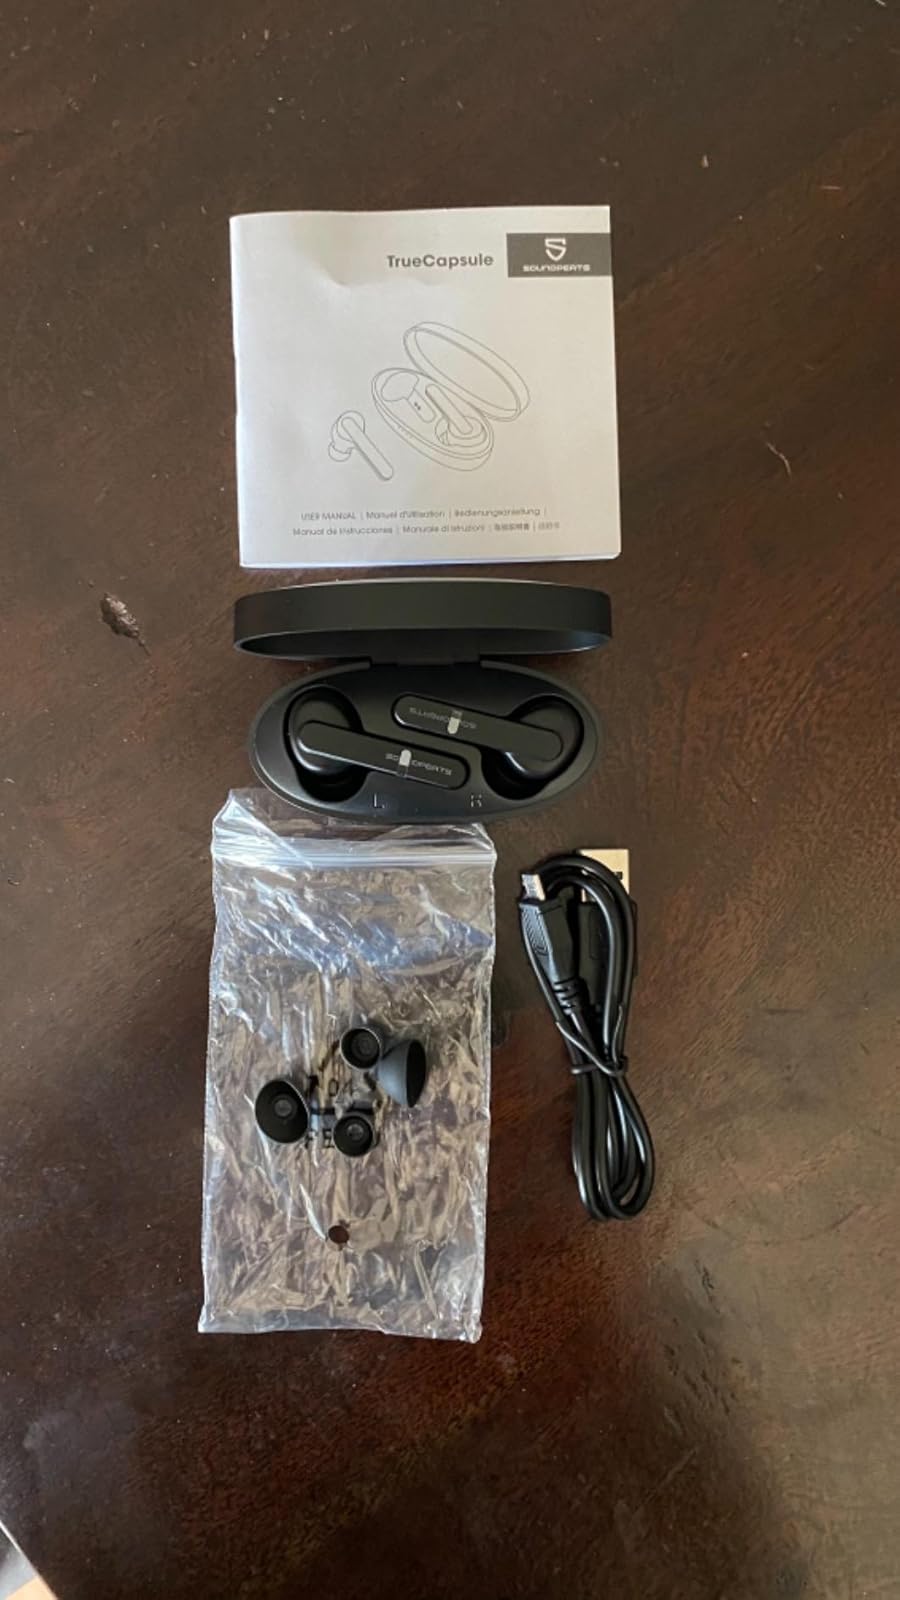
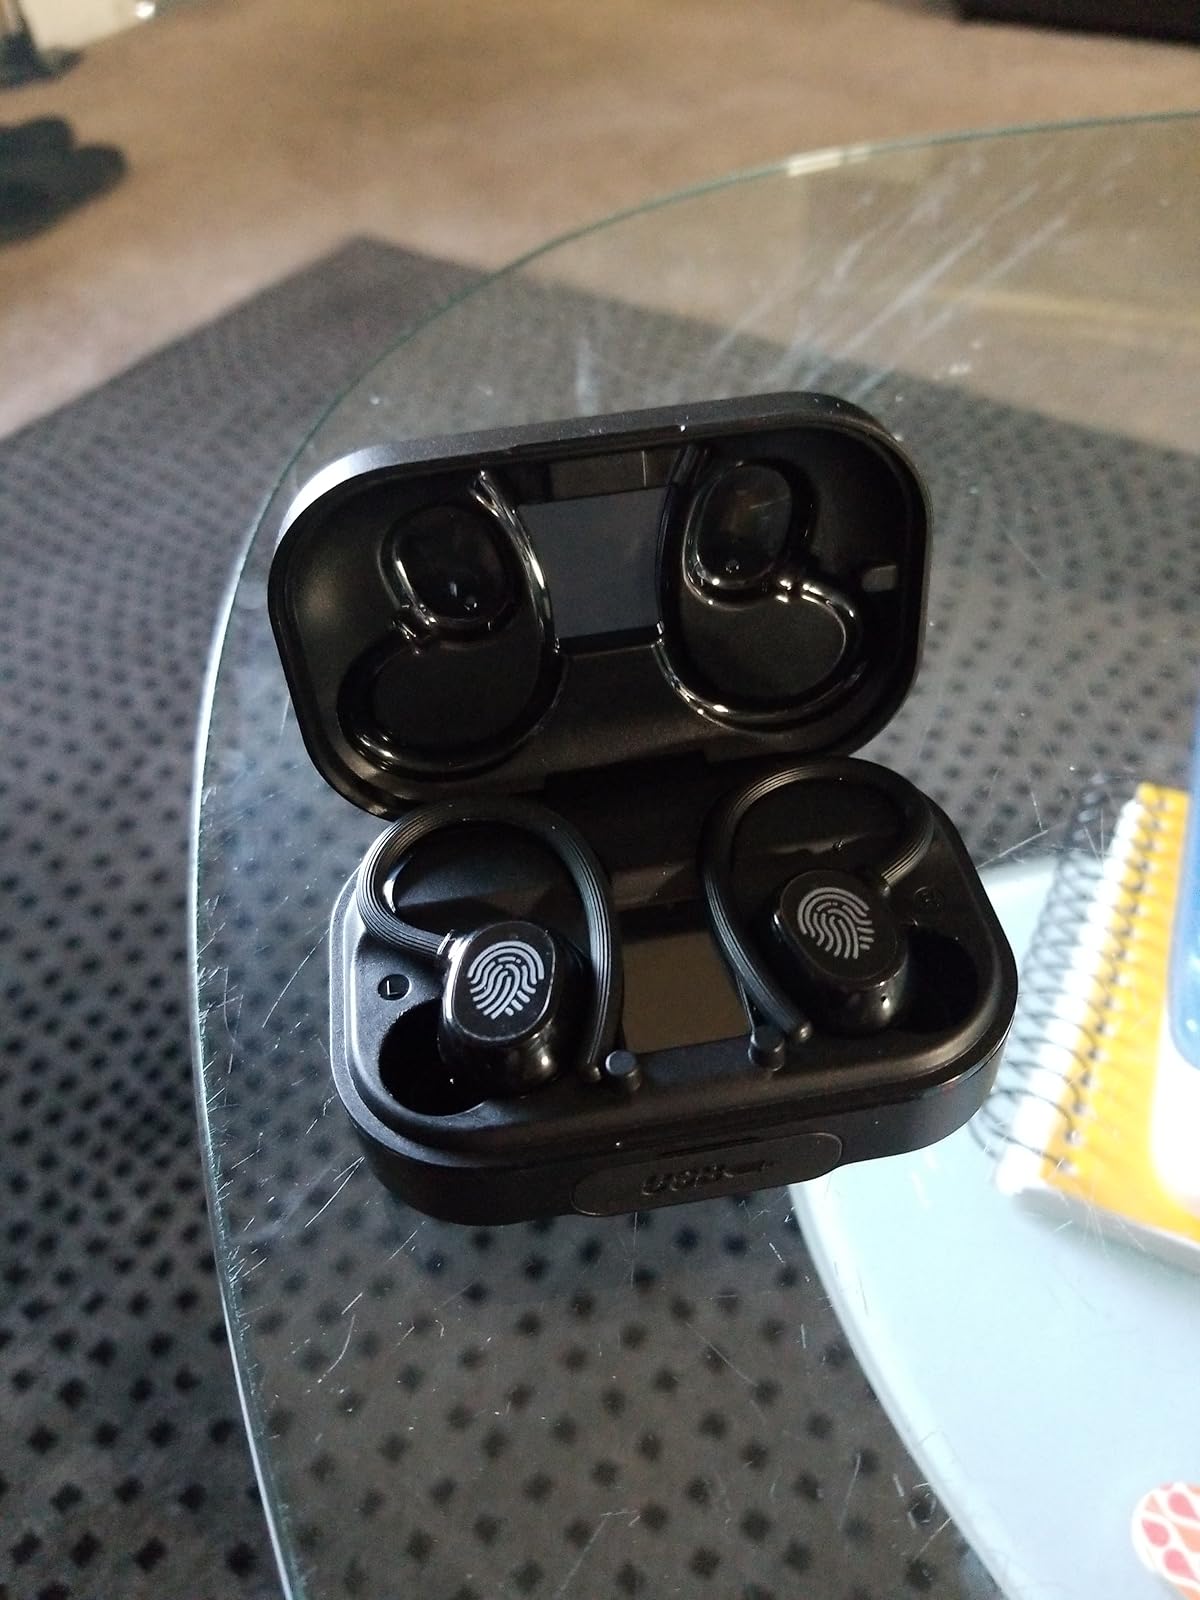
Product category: earbuds
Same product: no